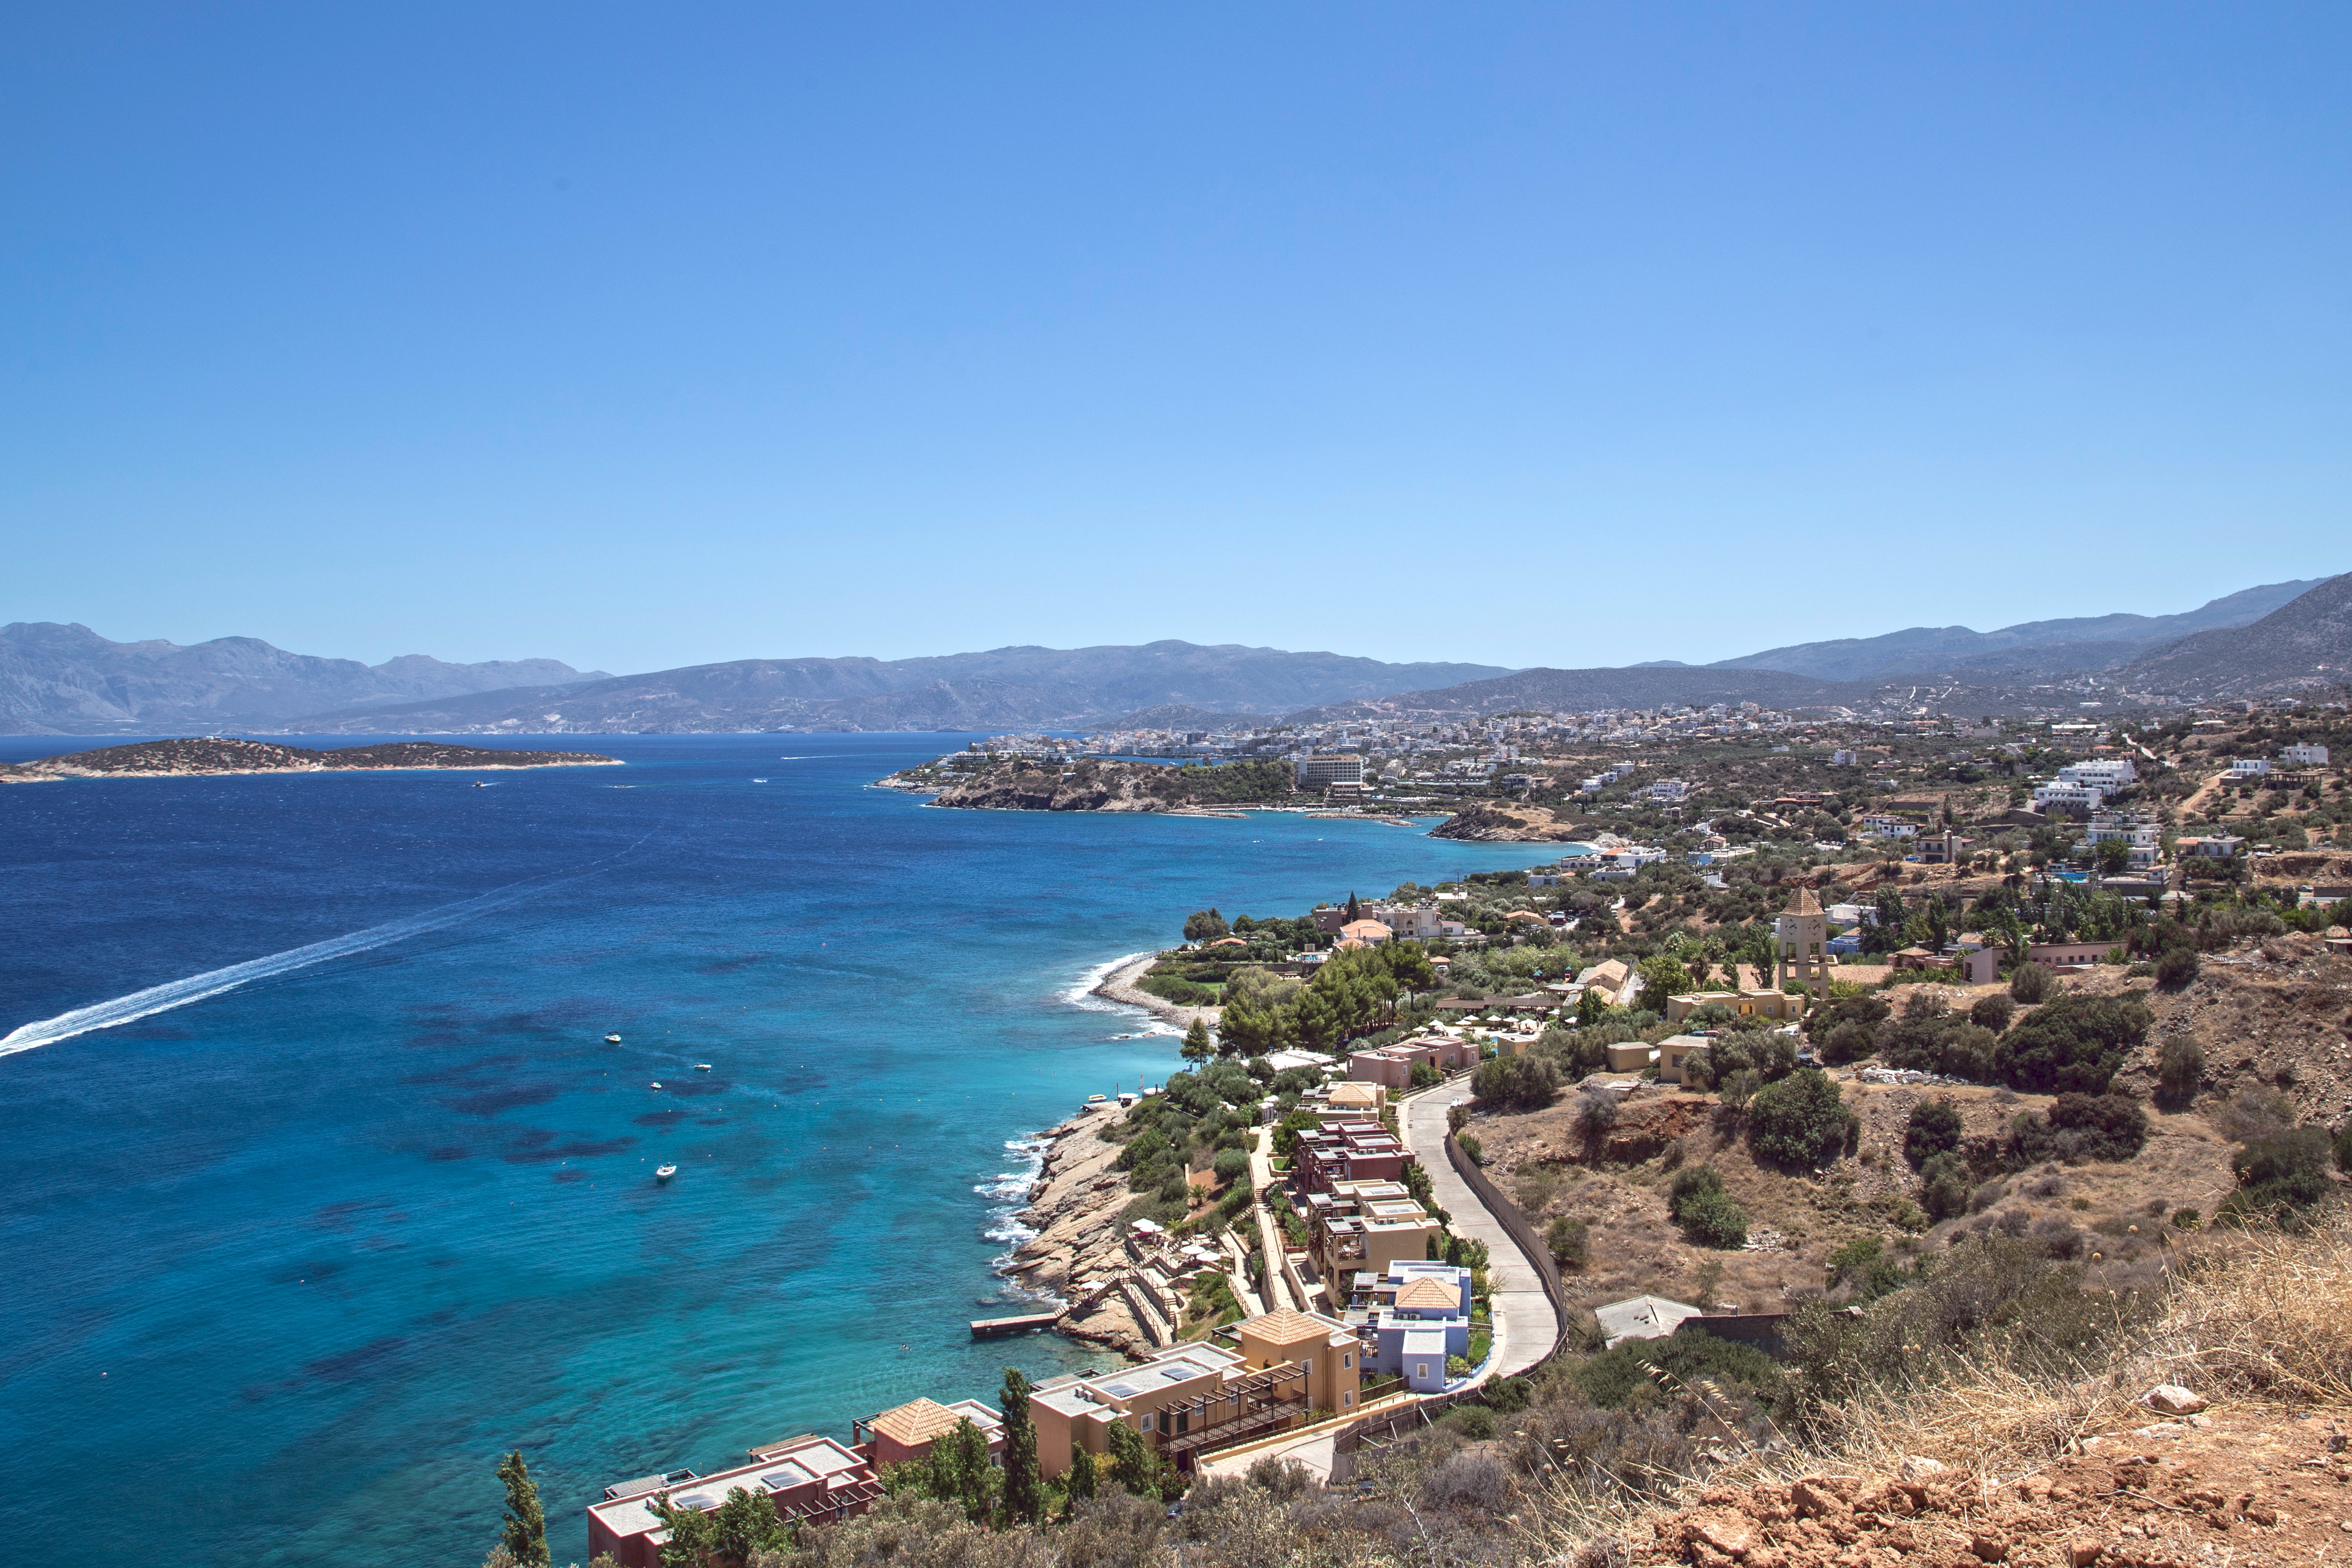
sea, coast, panorama, vacation, cove, bay, terrain, cape